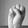
ASL letter: S